Pittsburgh Film Office

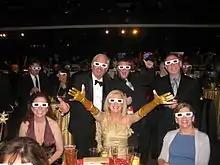
Guests of the 2011 fundraiser at Stage AE enjoy the 3D presentation

The Academy Awards benefit, “Lights! Glamour! Action!,” is an annual Gala supporting the Pittsburgh Film Office.